Ironside State School

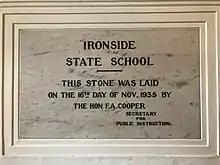
Plaque opening Ironside State School 1936

Located on high ground, facing Central Avenue, it had a standard linear plan of classrooms running east–west, symmetrically ordered either side of the central entrance hall, with a teacher's room on each side of the hall. The classrooms beyond the teachers' rooms were wide with large banks of casement windows facing south and were accessed from an verandah to the north. The four central classrooms were in pairs, each room by , and separated by folding partitions. The classrooms at the ends of the building were . A cloakroom and staircase projected to the north at each end of the building.